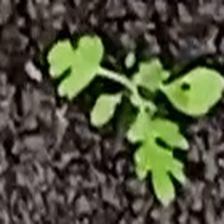
Weed species: Gajar_gavat_(Parthenium hysterophorus)